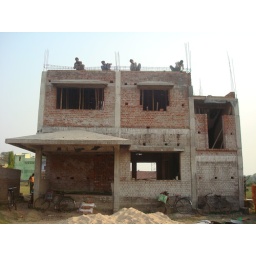
This is what the base and hostel will look like. Just need money now to put doors and windows in